2016 Spanish Grand Prix

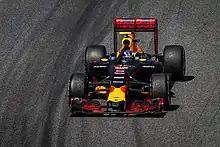
Max Verstappen celebrating victory

By lap 20, Sebastian Vettel was closing the gap to the two Red Bulls ahead of him, coming within three seconds of Verstappen. On lap 22, Nico Hülkenberg retired when his power unit caught fire and he had to stop on the sidelines. While Massa had fought from 18th on the grid into tenth, his teammate Bottas was lying fifth by lap 25, ahead of Sainz. On lap 28, Ricciardo was again the first of the front runners to pit, taking on the soft compound. Vettel came in two laps later, making the same choice in tyres. This left Verstappen to lead Kimi Räikkönen, as it emerged that both would run on a different strategy, pitting only twice in contrast to the three stopping Vettel and Ricciardo. On lap 34, the gap between the two leaders was 2.1 seconds, before Verstappen came in on the following lap. Räikkönen responded one lap later, emerging behind Verstappen. On lap 39, Vettel came in for his third and final stop, while Ricciardo stayed out for another four laps. When he returned to the track, he was behind Vettel, but on fresher tyres.